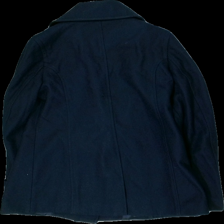
View: back
Type: Jacket
Category: Ladies
Brand: Frk
Colors: Blue
Material: 100% silk
Cut: Regular
Size: 42
Season: Autumn
Price range: 100-150
Recommended usage: Reuse